Nepal Transport Service

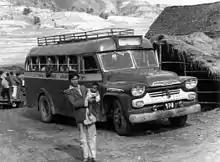
1959 model Chevrolet Viking bus of Nepal Transport Service in 1961.

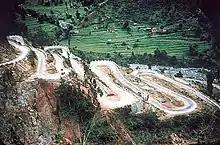
Hairpin bends known as Barha Ghumti on Tribhuvan Highway which connects Kathmandu with India.

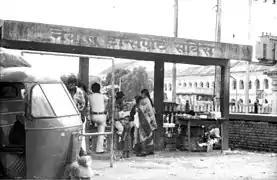
Bus stand at Rani Pokhari bearing the sign नेपाल ट्रान्सपोर्ट सर्विस (Nepal Transport Service).

Nepal Transport Service was the first, and for a time, the largest, Nepalese public bus line. The company was based in the capital Kathmandu and operated from 1959 to 1966. Its head office was located at 122 Asan Tyouda Tol, Kathmandu.